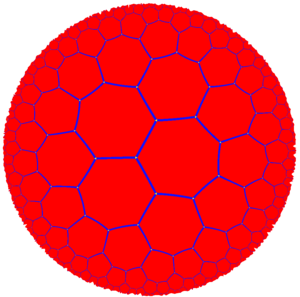
Image d'un pavage heptagonal d'ordre 3